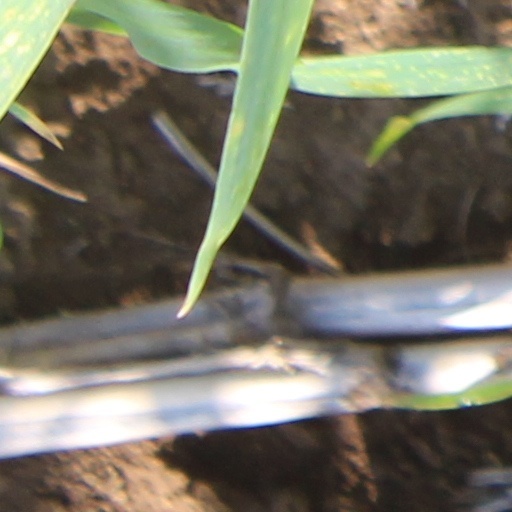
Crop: wheat